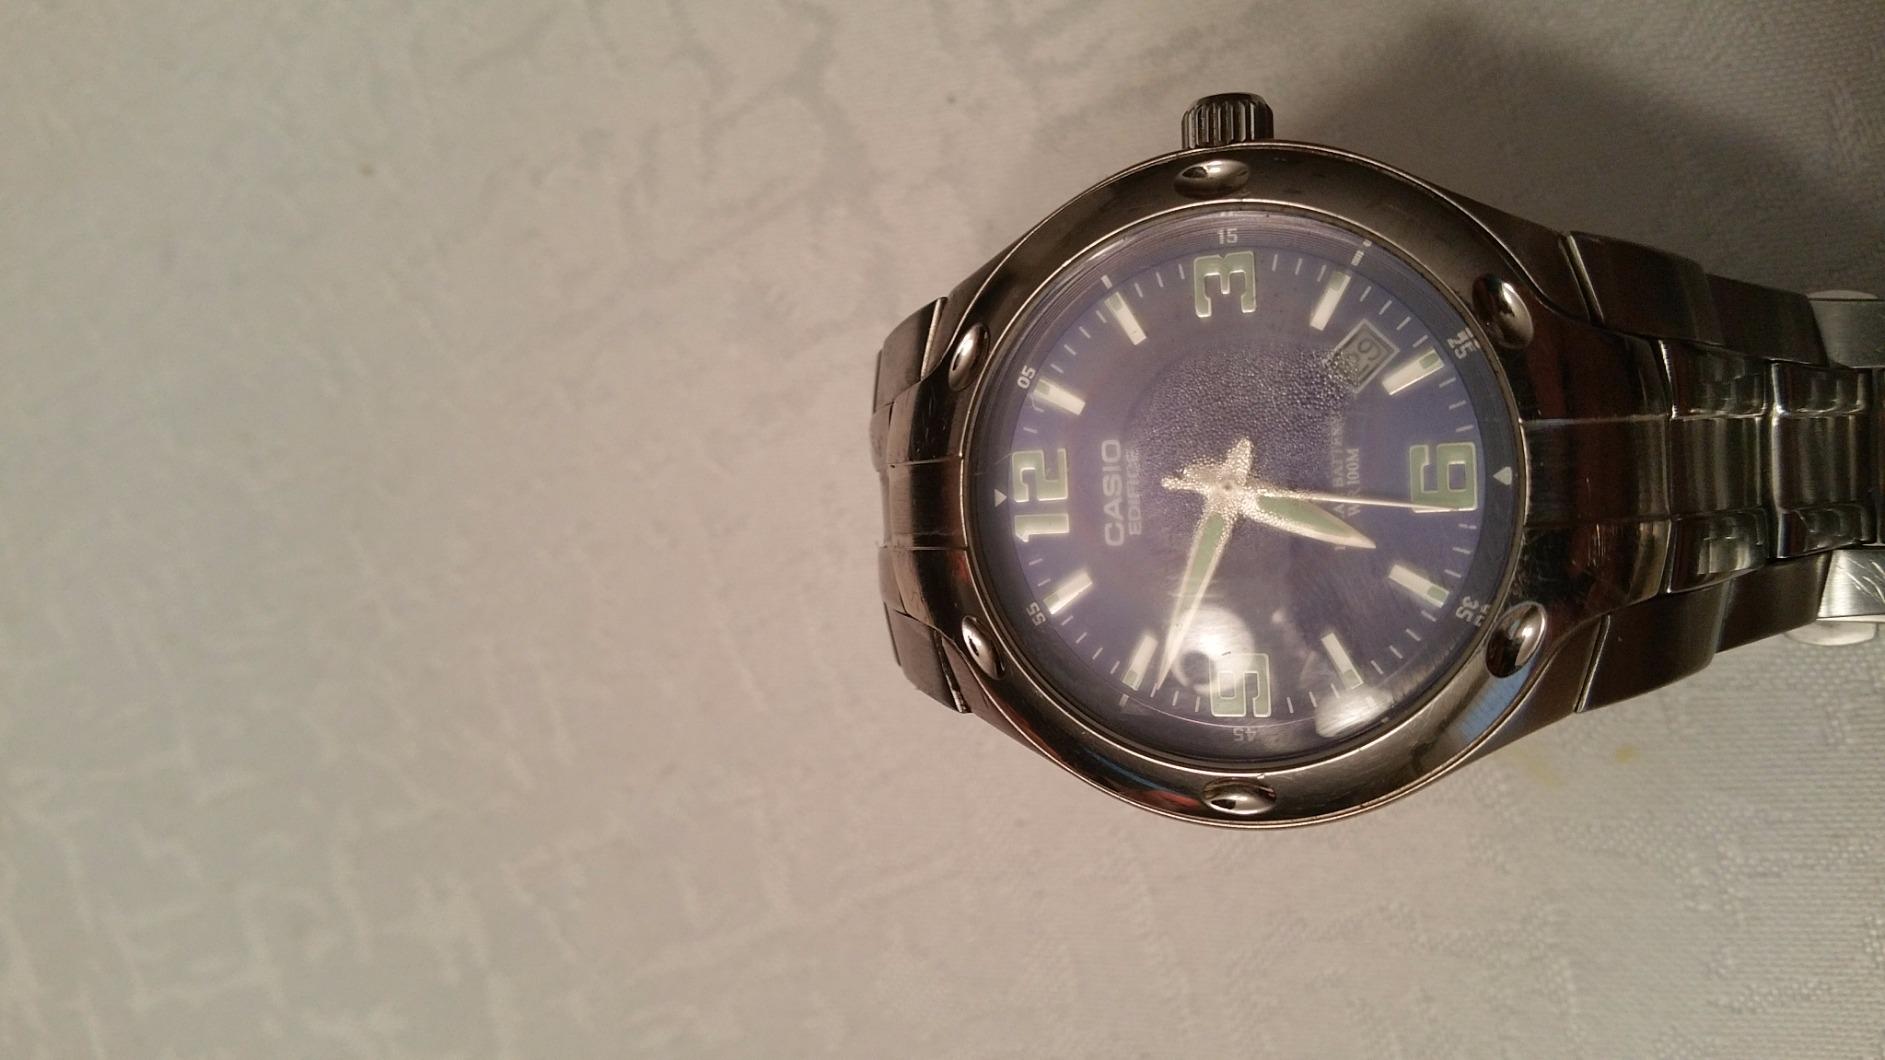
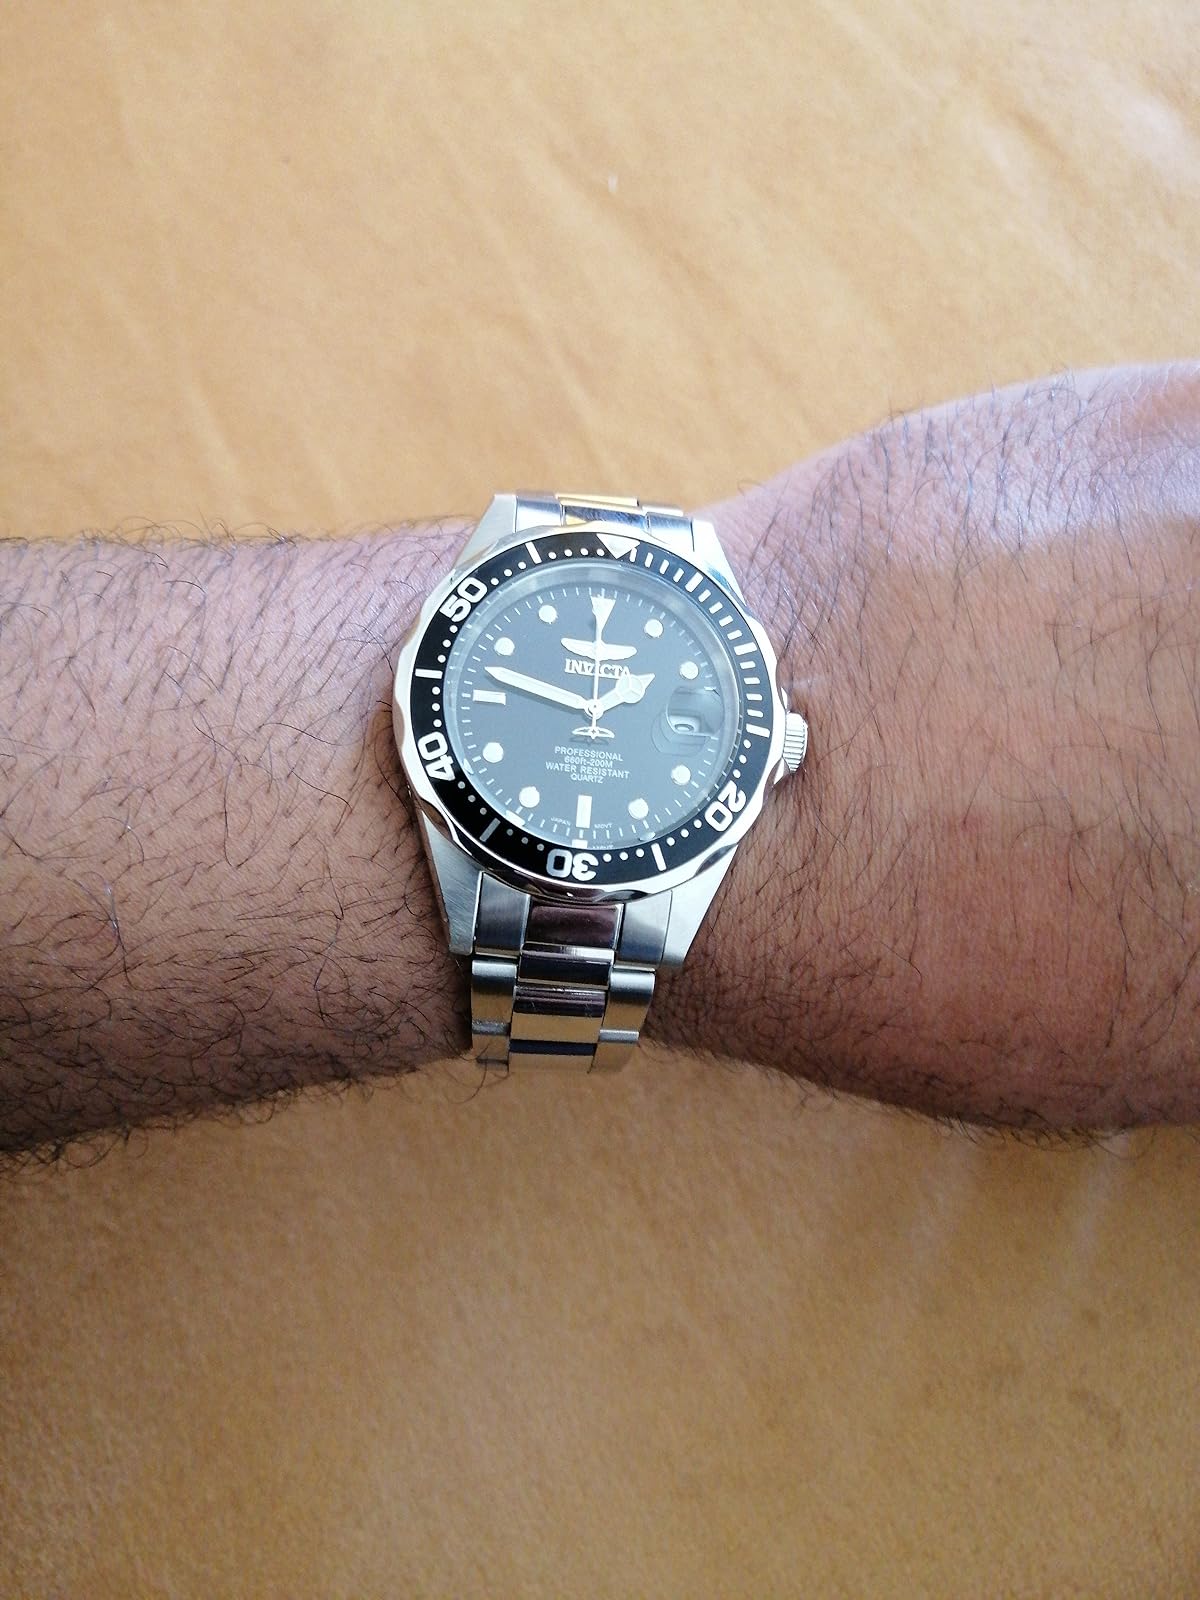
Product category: accessories_watch
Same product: no